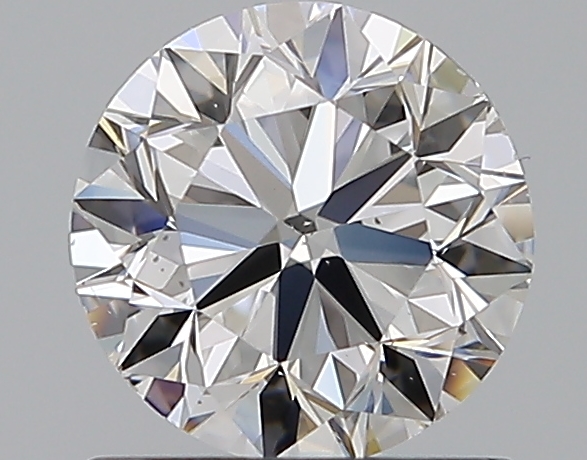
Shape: round
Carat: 0.9
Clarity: VS2
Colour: E
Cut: VG
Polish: EX
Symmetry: VG
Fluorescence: N
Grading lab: GIA
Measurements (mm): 5.95 x 6.01 x 3.85